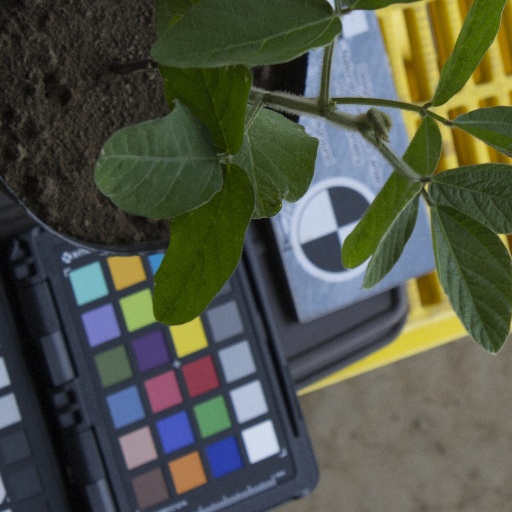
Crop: soybean